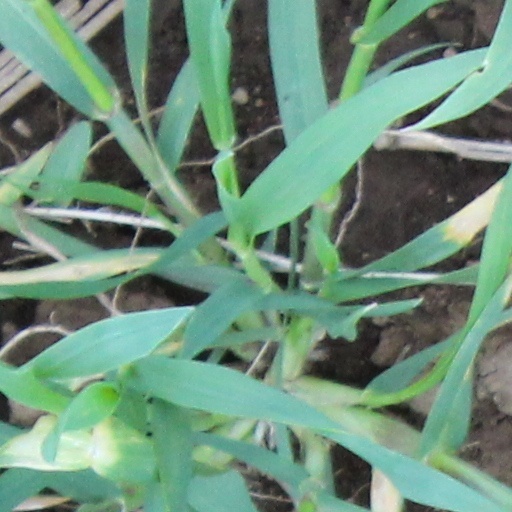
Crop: wheat